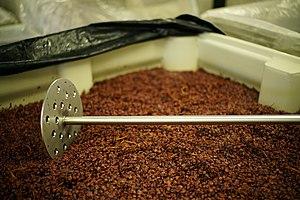
Le pigeage consiste à enfoncer le chapeau de marc en surface dans la partie liquide du moût. Cette opération se pratique en vinification, lors de la cuvaison pour favoriser la macération et empêcher une piqûre acétique.